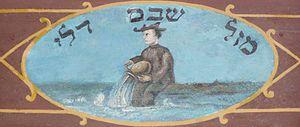
La synagogue Kupa de Cracovie est située à Kazimierz, quartier de Cracovie en Pologne, au 8 rue Jonathan Warschauer. C'est la dernière synagogue construite dans ce quartier qui était avant la Seconde Guerre mondiale à majorité juive. Elle était aussi dénommée la synagogue de l'hôpital en raison de sa proximité avec l'ancien hôpital juif, mais aussi péjorativement la synagogue des pauvres, car elle avait comme fidèles les membres les plus pauvres de la communauté juive.